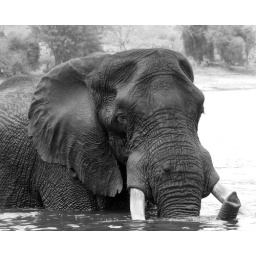
elephant in the water